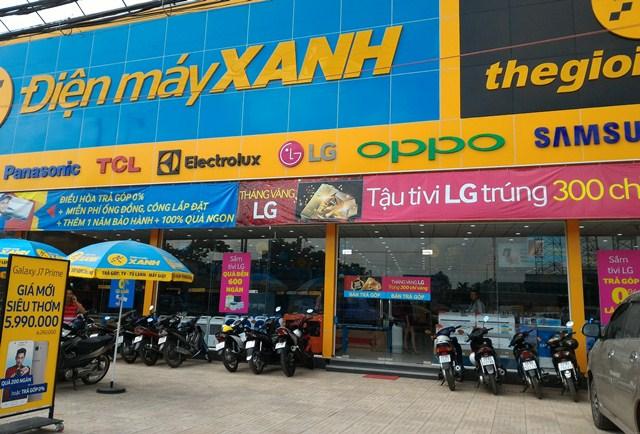
có nhiều chiếc xe máy xếp thành hàng ở phía trước của một cửa hàng